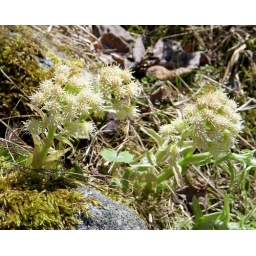
slovakia. mountain flowers in spring